María Irigoyen Pérez

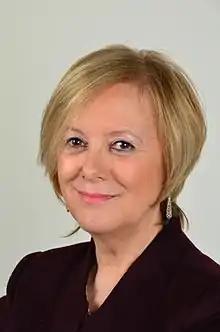
Pérez in February 2014

María Irigoyen Pérez (born 1 October 1952, in Soria) is a Spanish Socialist Workers' Party (PSOE) politician who served as Member of the European Parliament (MEP) from 2009 to 2014.